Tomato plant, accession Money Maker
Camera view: vertical (180 deg); turntable rotation: 0 degrees
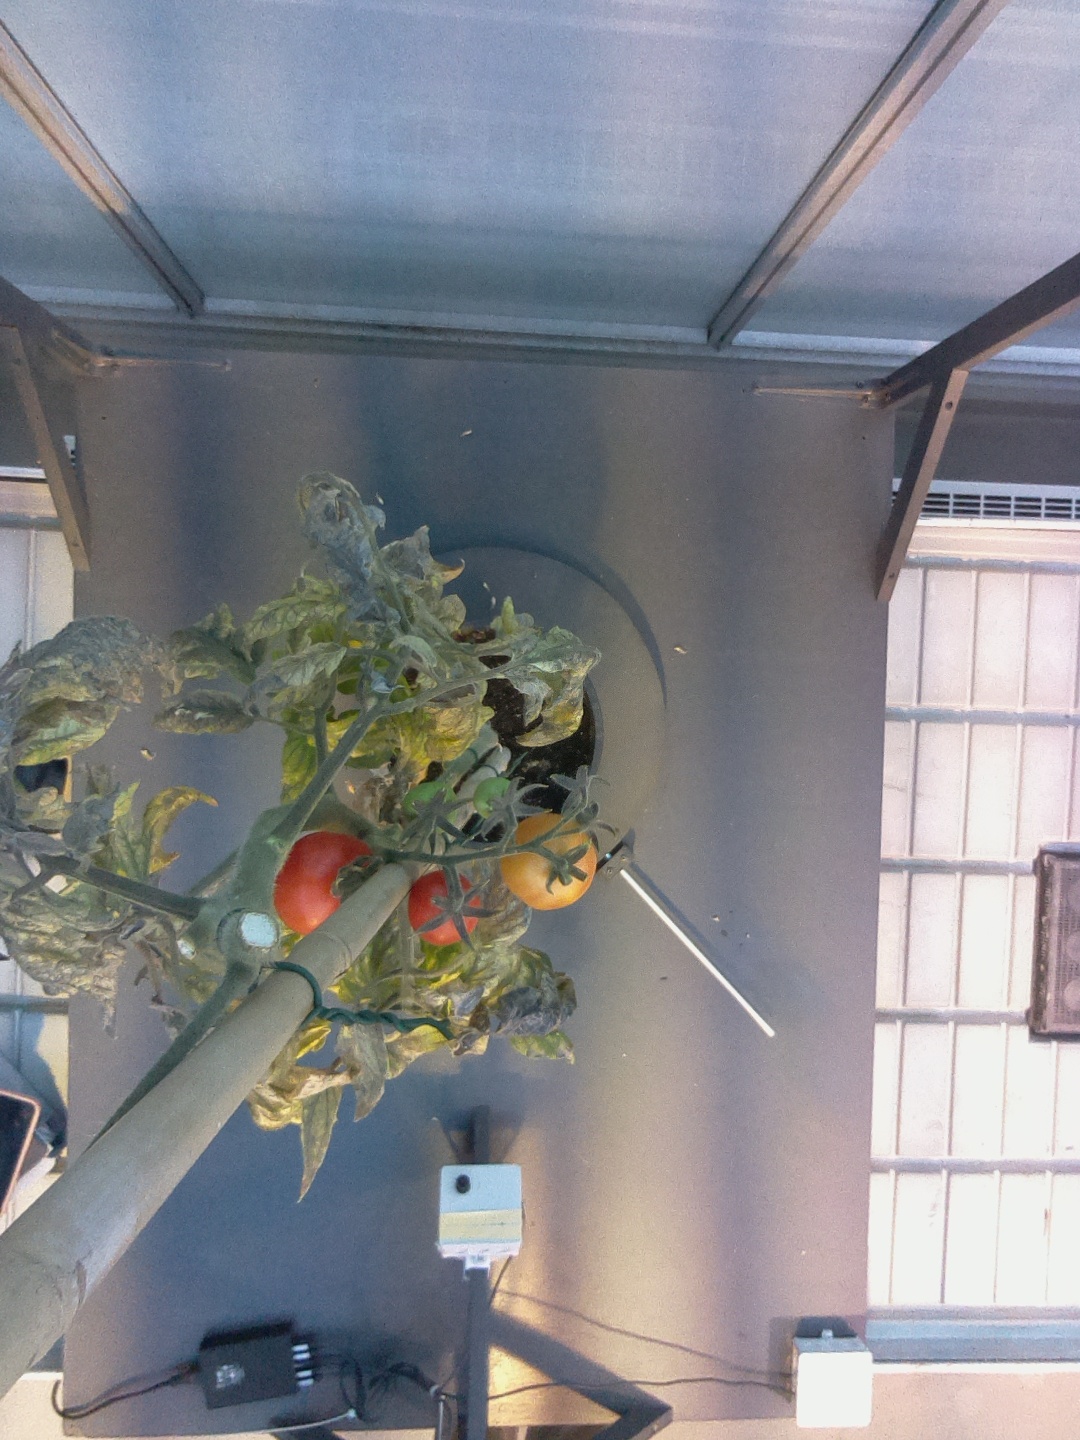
BBCH growth stage 86: 60%-70% of fruits show typical fully ripe color